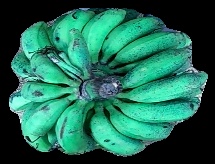
Variety: rasbale
Grade: grade3